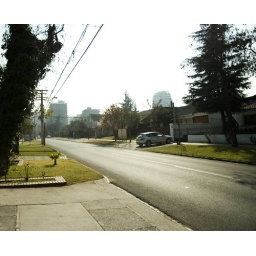
jorge vi, the road in front of my house